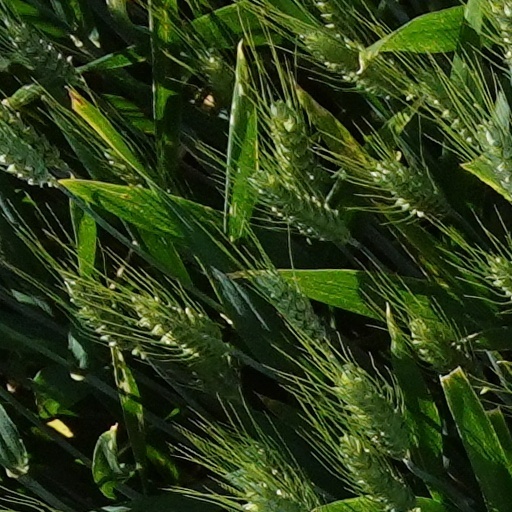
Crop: wheat